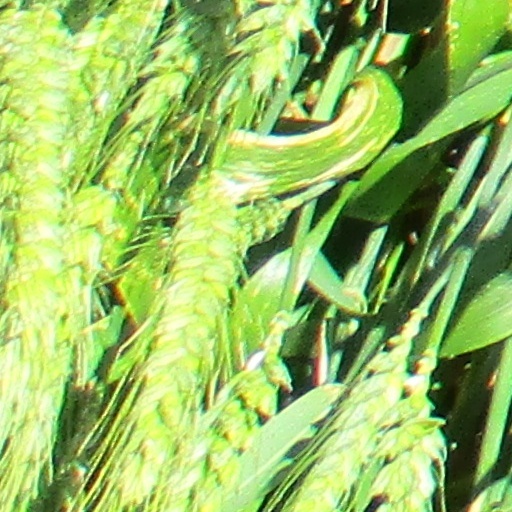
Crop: wheat